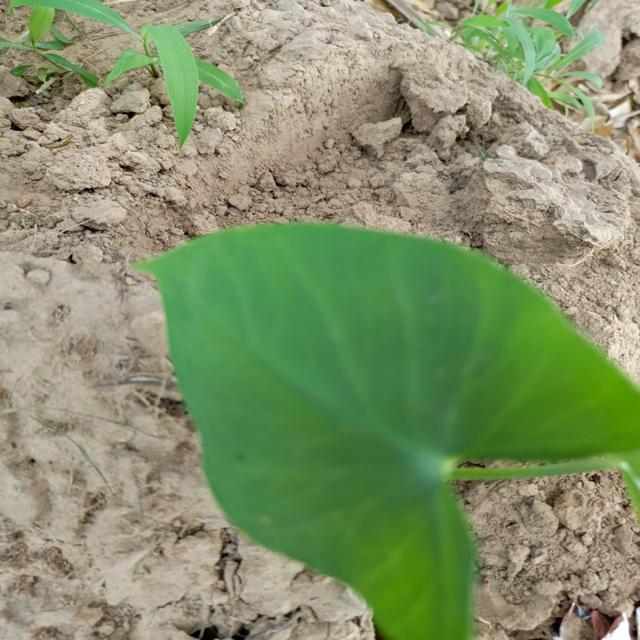
Label: Healthy